Aston Martin DB9

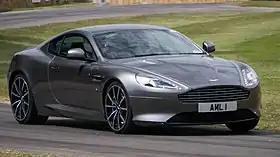
2015 Aston Martin DB9 GT

In June 2010, Aston Martin implemented another facelift for the DB9. Adjusted by Marek Reichman, the updates involved a refreshed front bumper, clear tail-lights and more defined front wings. A smoother body contour decorates the door sills, extending from the updated front fascia to the rear wings. Aston Martin updated the DB9's Bluetooth system, implemented a tyre-pressure monitoring system and included a new "Double Apex" aluminium trim finish. Buyers could upgrade to a Bang & Olufsen stereo sound system. About revising the styling of the DB9, Reichman quoted that "the beauty of an Aston Martin comes from harmonious proportions, a ground-hugging stance, taut surfacing and a complete and thorough attention to detail[...] The DB9 epitomises these qualities; it is beautiful but subtle—not attention seeking."